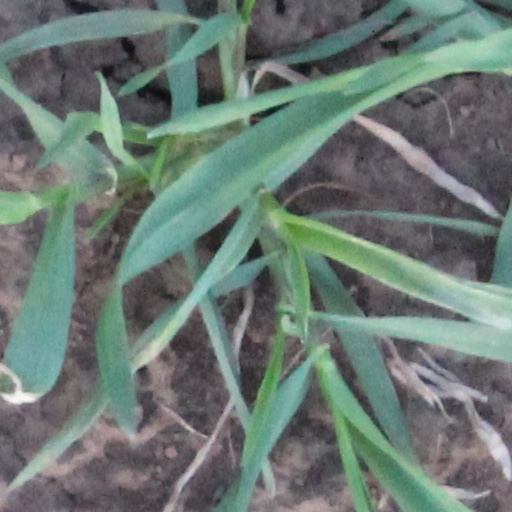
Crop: wheat